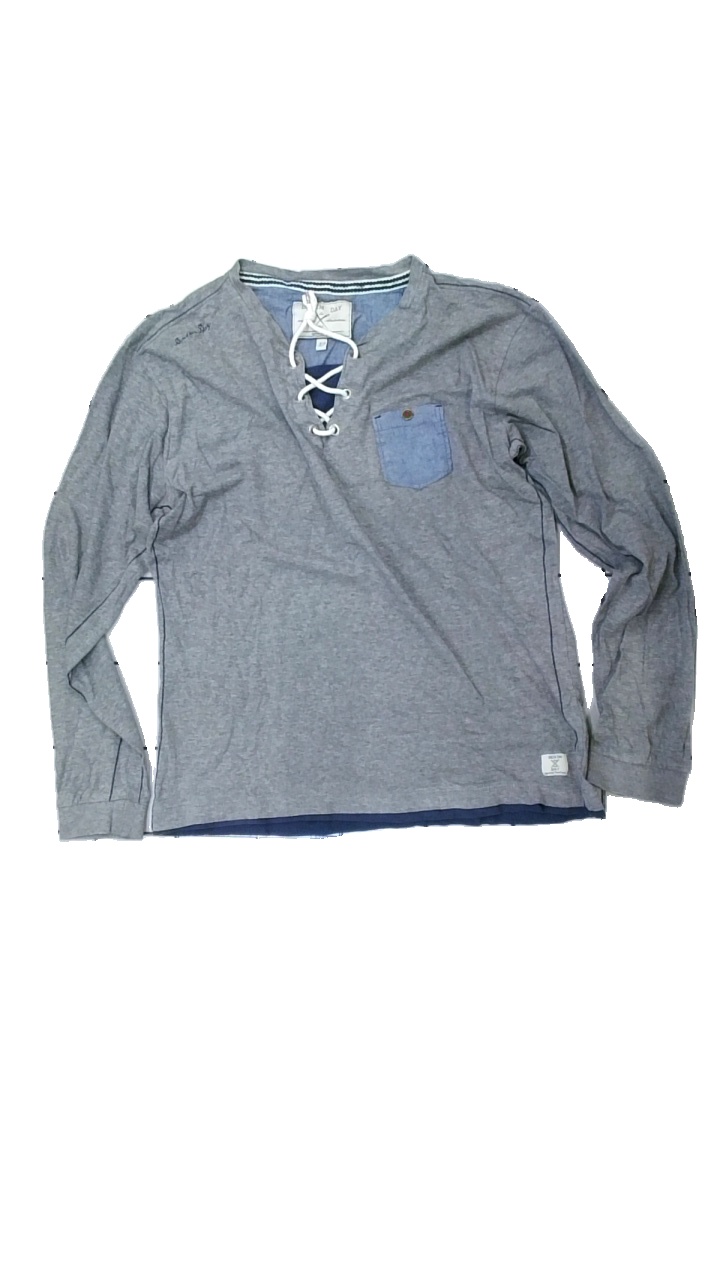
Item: Top (Men)
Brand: Denim Day
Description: grå långärmad tröja med snöre fram
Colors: Grey, Blue
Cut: Regular
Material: ?
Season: All
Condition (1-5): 5
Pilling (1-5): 5
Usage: Reuse
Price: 50-100